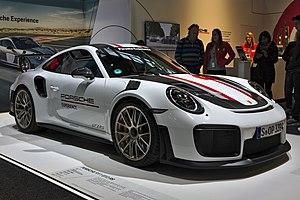
La Porsche 935 est une automobile non homologuée pour la route du constructeur automobile allemand Porsche présentée en septembre 2018 à Laguna Seca, aux États-Unis.
La Porsche 911 GT2 est un véhicule à très hautes performances du constructeur allemand Porsche mis sur le marché en 1993 et commercialisé jusqu'à maintenant. Elle est basée sur la Porsche 911 Turbo, dont elle reprend la majorité des composants - à l'exception de la transmission intégrale - mais avec de nombreuses modifications, que ce soit au niveau moteur, châssis, freins ou aérodynamique. La GT2 est significativement plus légère grâce à sa transmission aux roues arrière uniquement, mais également par de nombreuses simplifications de l'équipement de confort afin de privilégier les performances.